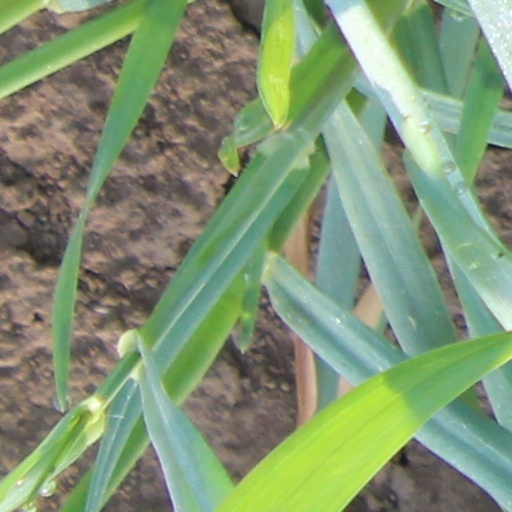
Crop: wheat